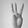
ASL letter: W